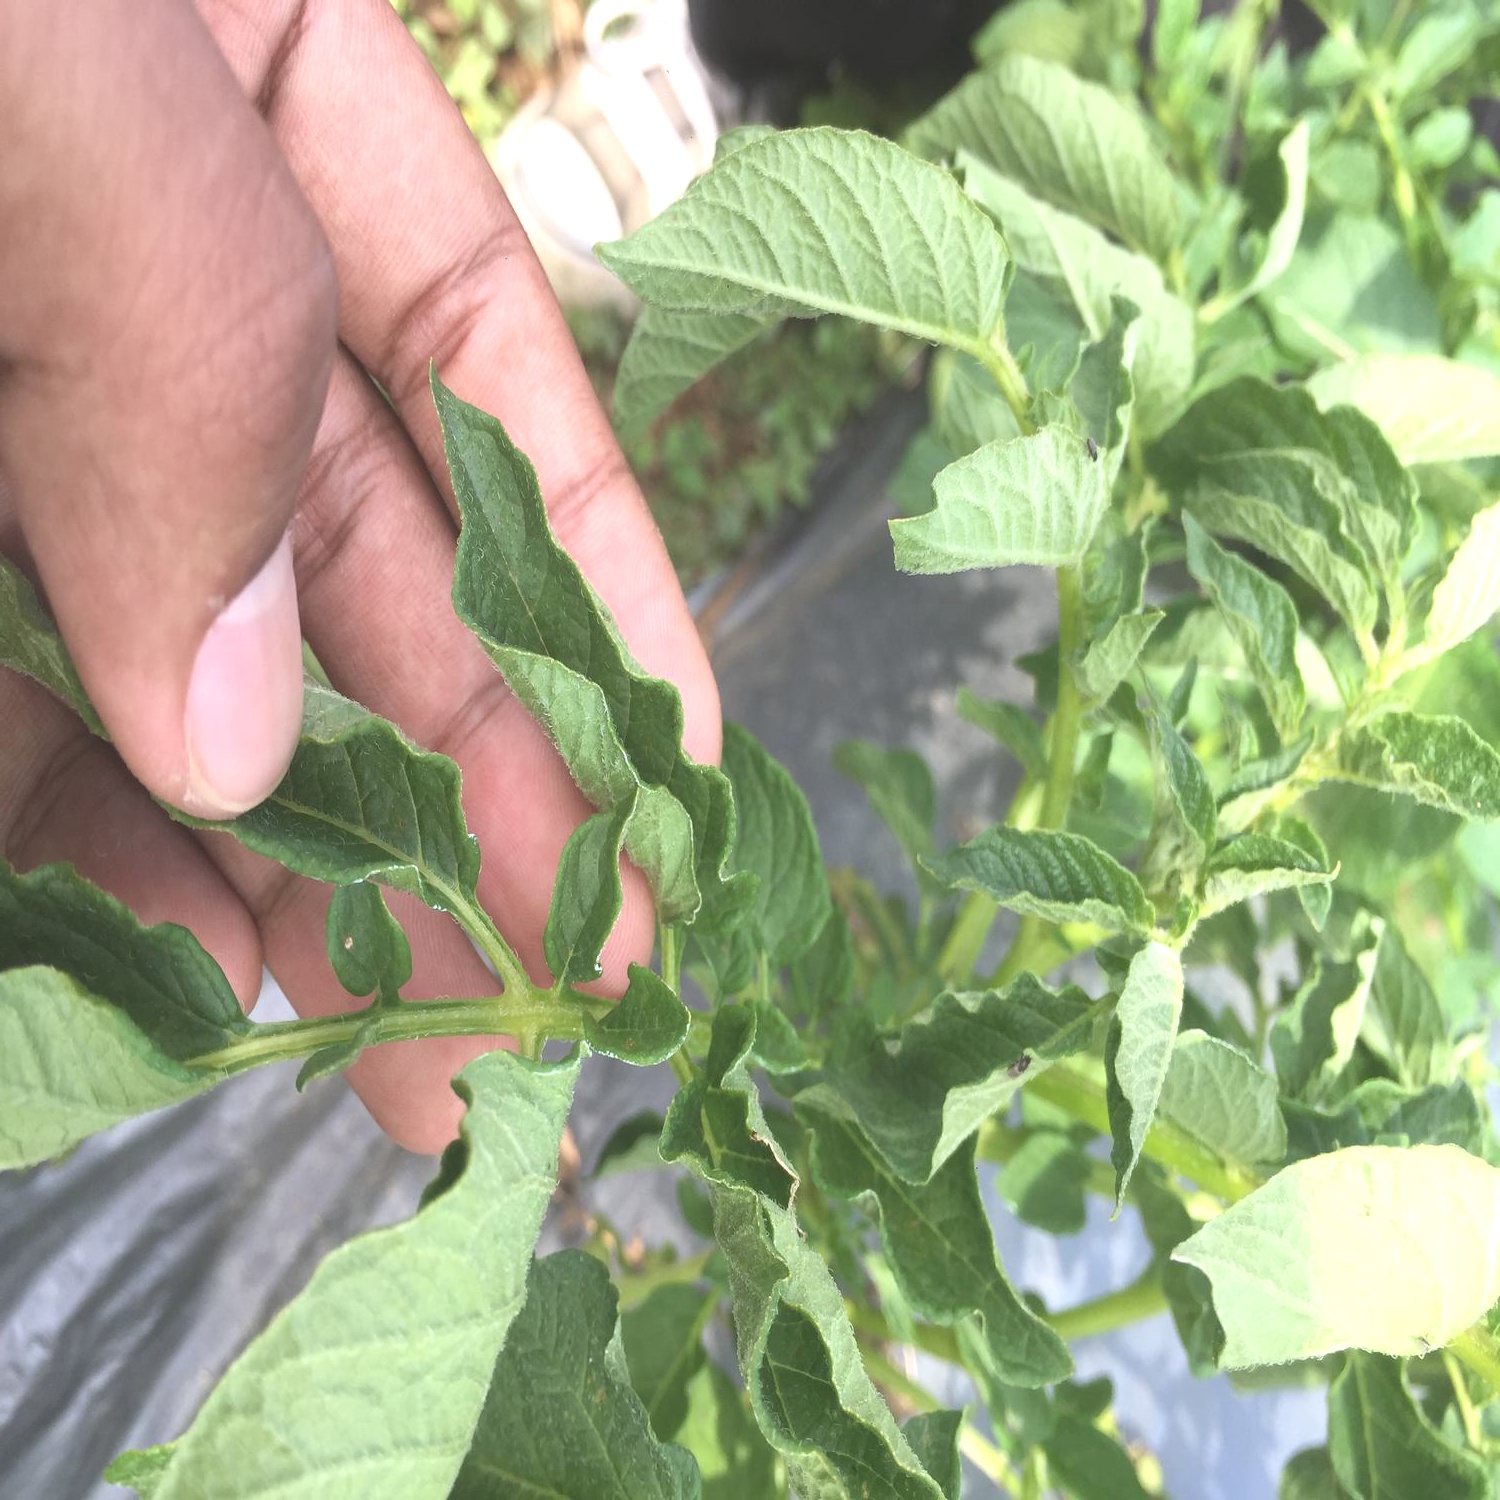
Etiqueta: Pudricion_Parda